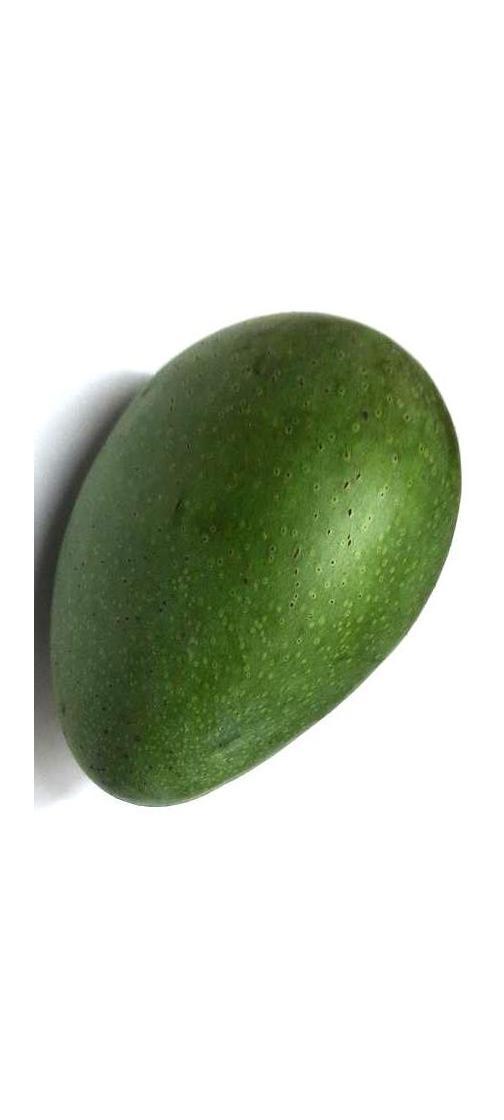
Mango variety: Ashshina Zhinuk